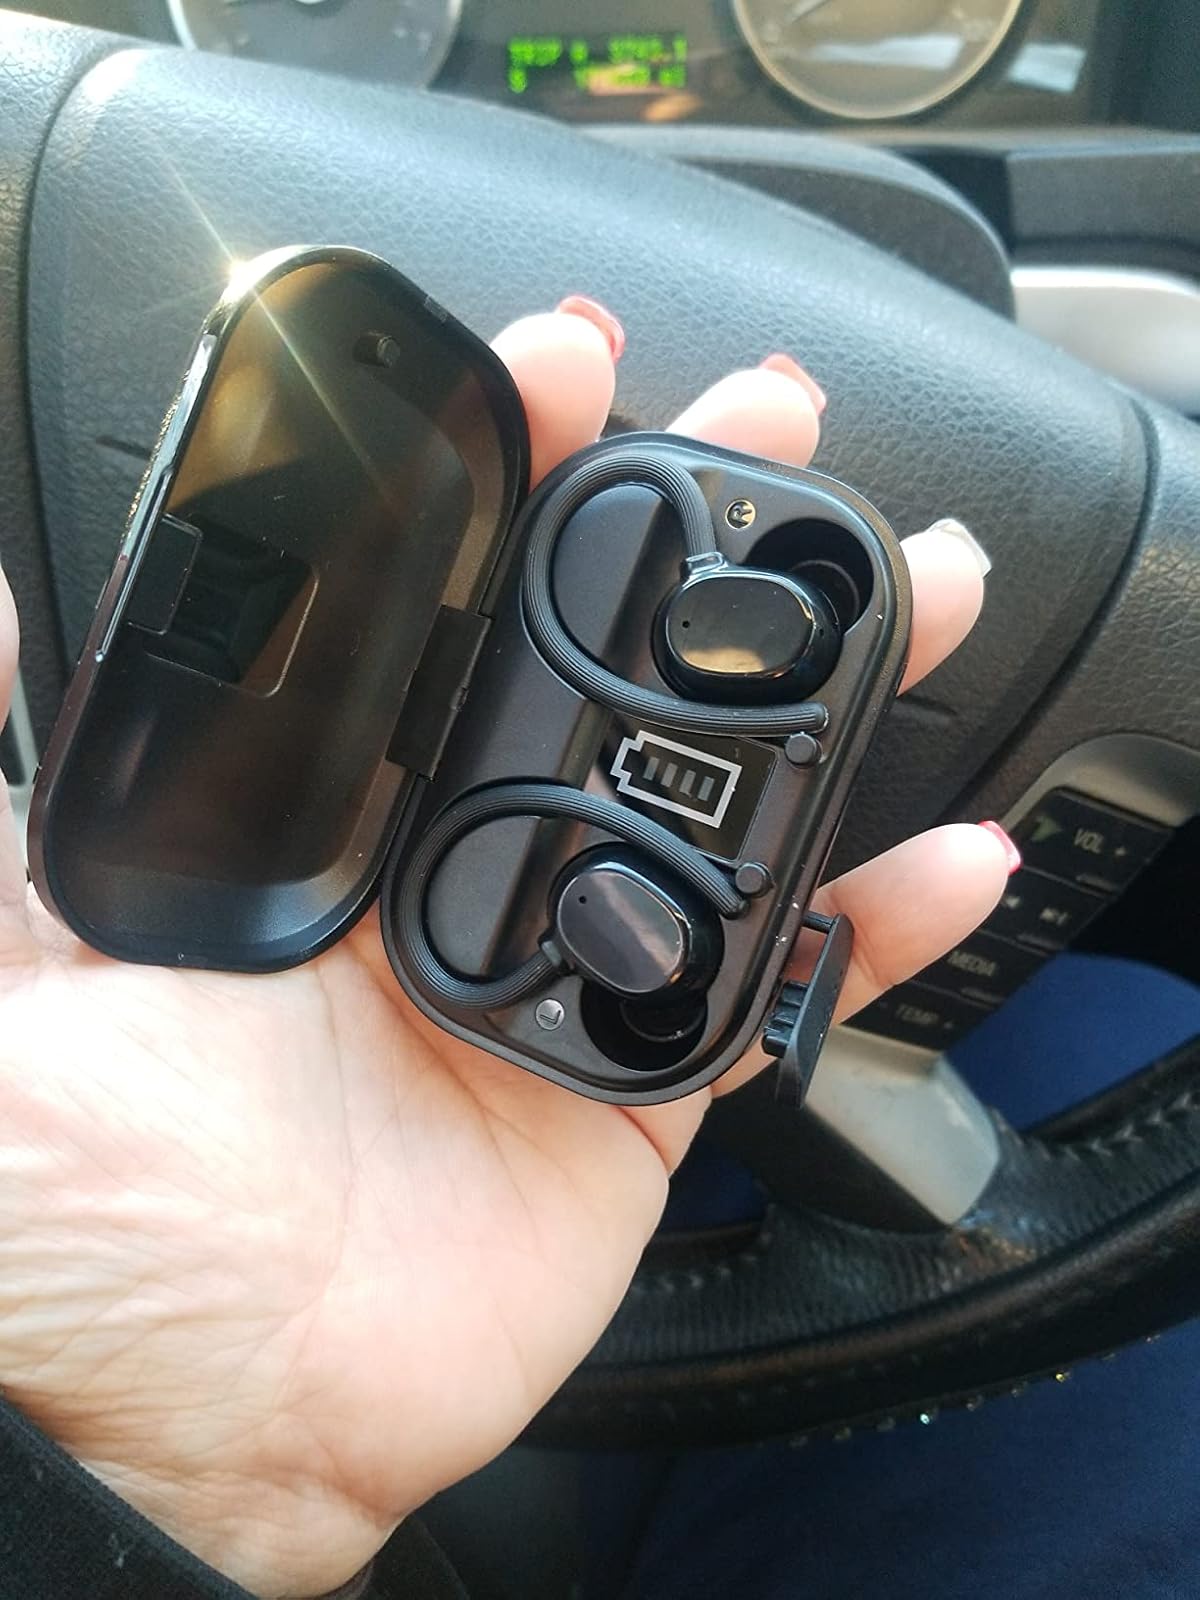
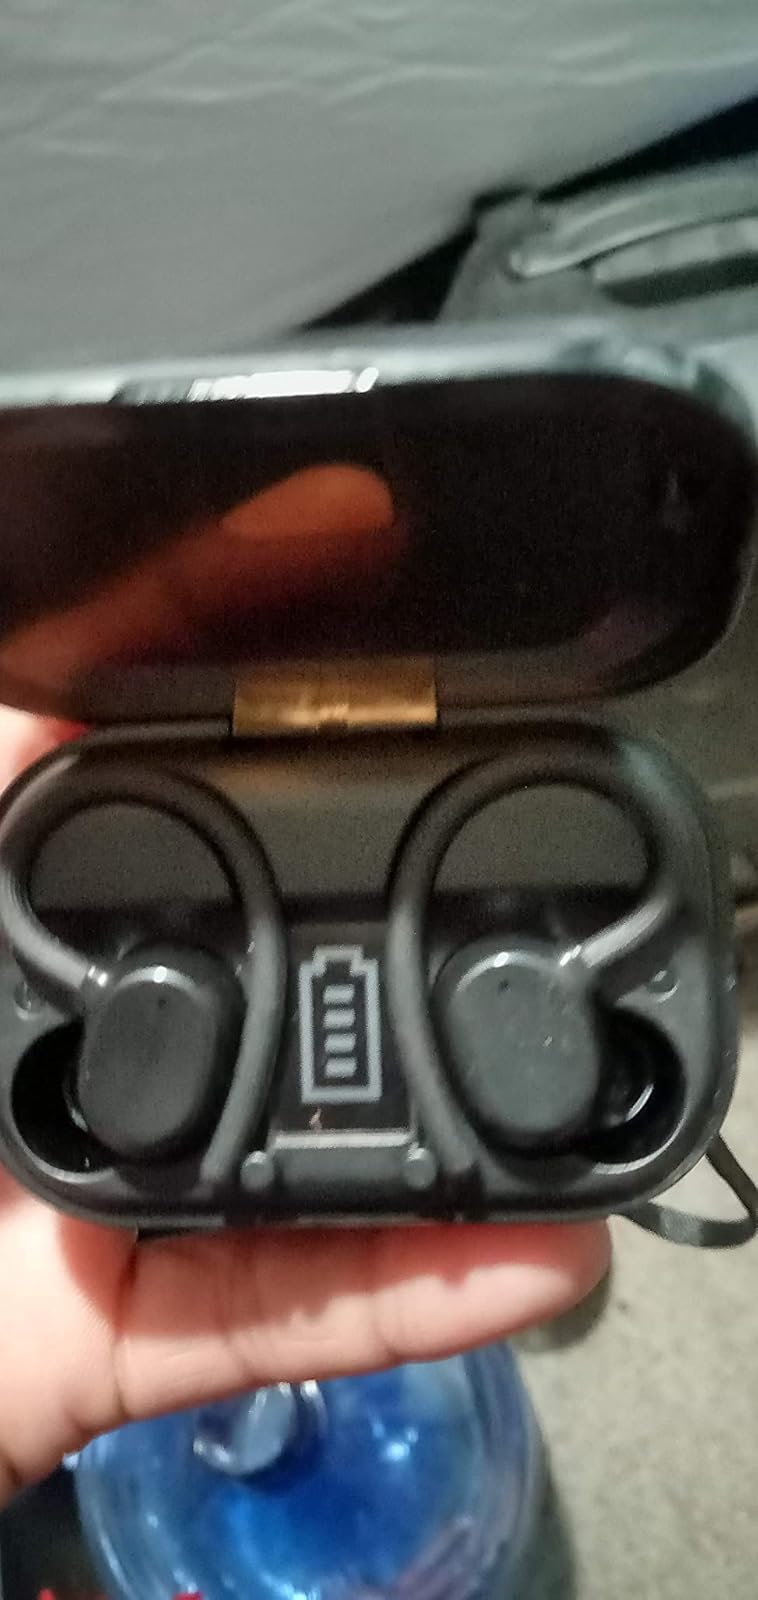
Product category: earbuds
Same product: yes